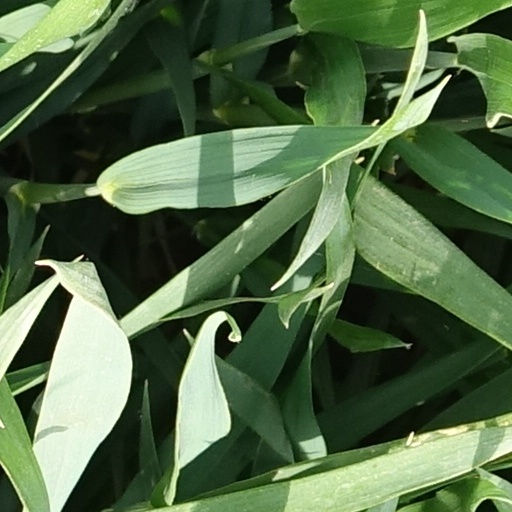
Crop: wheat